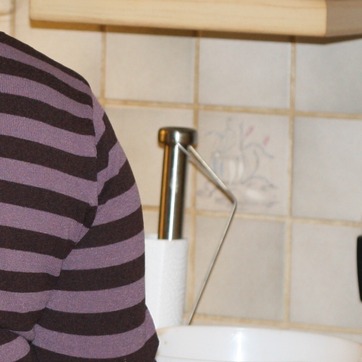
Material: metal